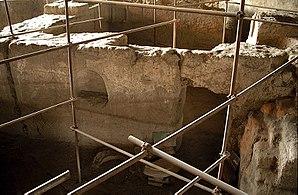
Ecbatane est une ville de l'Antiquité, identifiée sur le site de l'actuelle Hamadan en Iran au pied du mont Oronte, au sud-ouest de la mer Caspienne et au nord-est de Babylone.